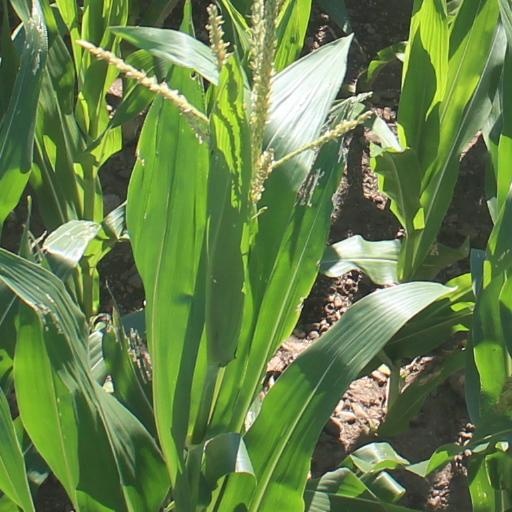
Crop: maize; corn